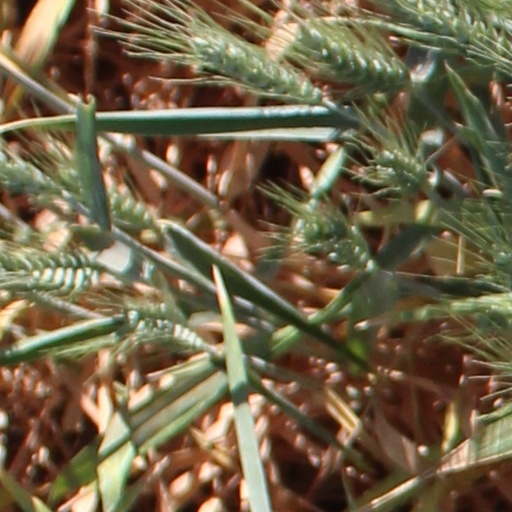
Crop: wheat